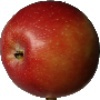
Label: Apple Braeburn 1